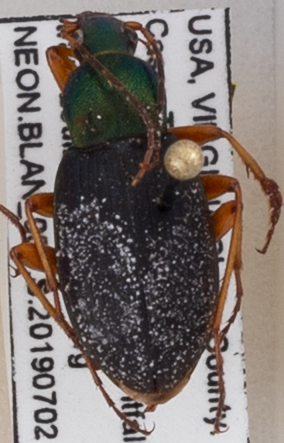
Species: Chlaenius aestivus
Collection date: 2019-07-02 04:00:00
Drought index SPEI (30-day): -0.078
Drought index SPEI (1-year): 2.09
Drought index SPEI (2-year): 2.09